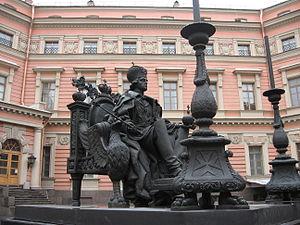
Sophie-Dorothée de Wurtemberg-Montbéliard, née le 25 octobre 1759 à Stettin et morte le 5 novembre 1828 à Pavlovsk, est une princesse prussienne devenue grande-duchesse puis impératrice de Russie sous le nom de Marie Féodorovna en épousant le futur tsar Paul Iᵉʳ et en se convertissant à l'orthodoxie.
Le château des Ingénieurs, ou château Saint-Michel, est une ancienne résidence impériale de Saint-Pétersbourg, construite en 1797-1801 par les architectes Vincenzo Brenna et Vassili Bajenov pour l'empereur Paul Iᵉʳ. Chaque façade est d'un style différent : classicisme français, néo-gothique, néo-renaissance italienne.